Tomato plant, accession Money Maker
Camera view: tilt-top (135 deg); turntable rotation: 90 degrees
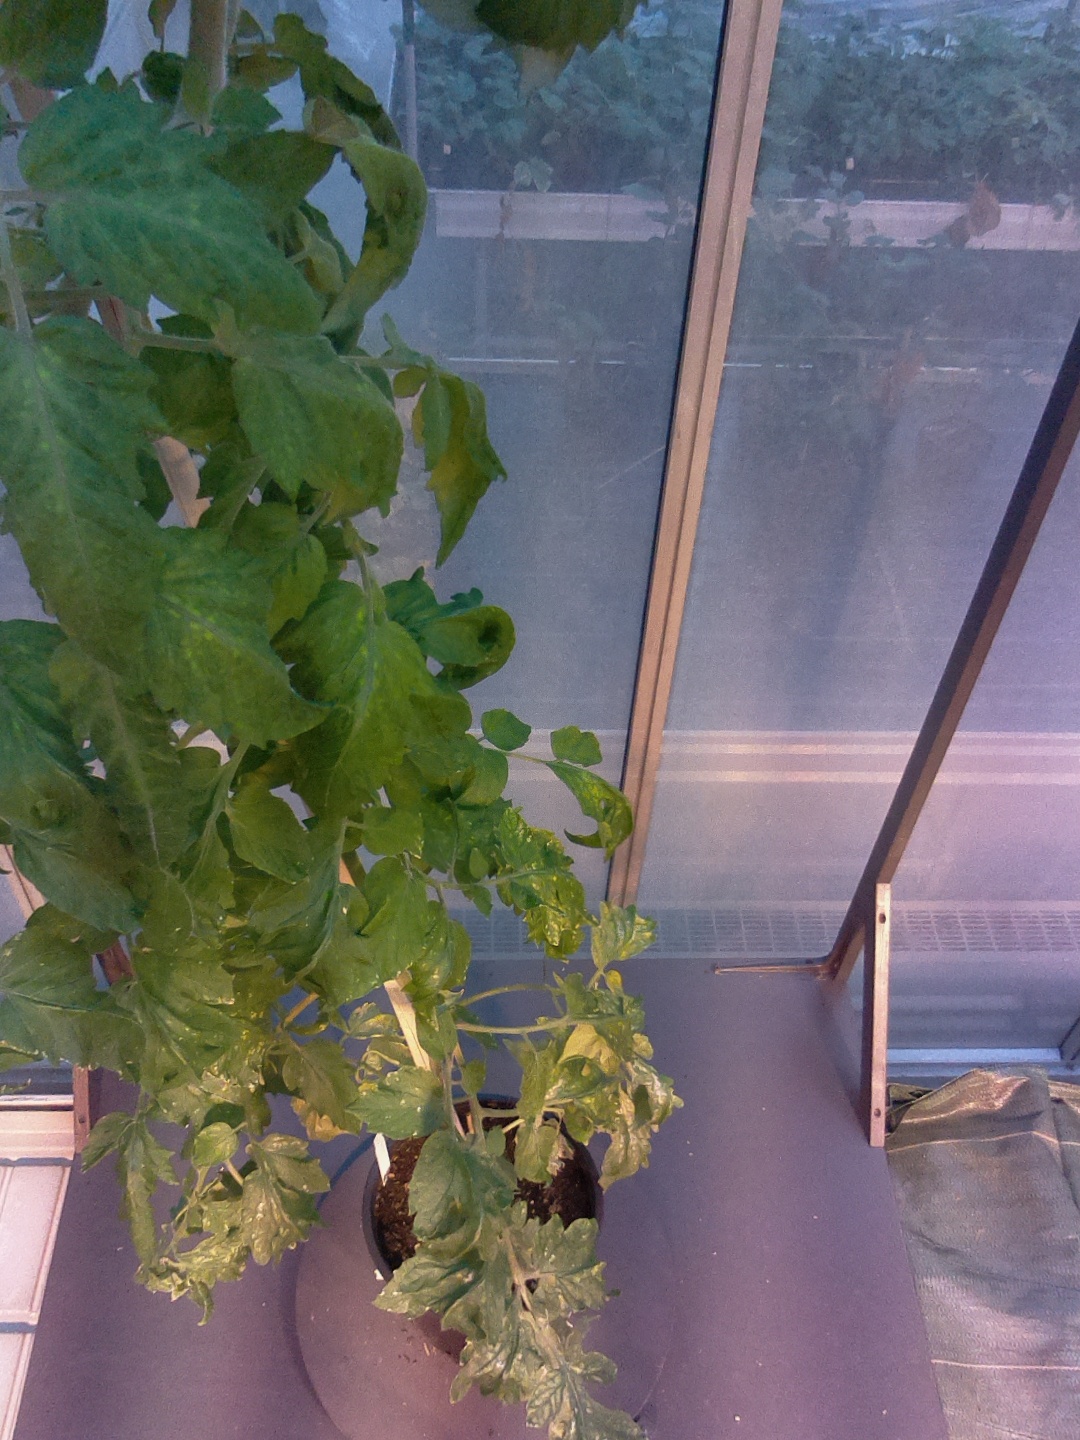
BBCH growth stage 71: 10%-20% of final fruit size